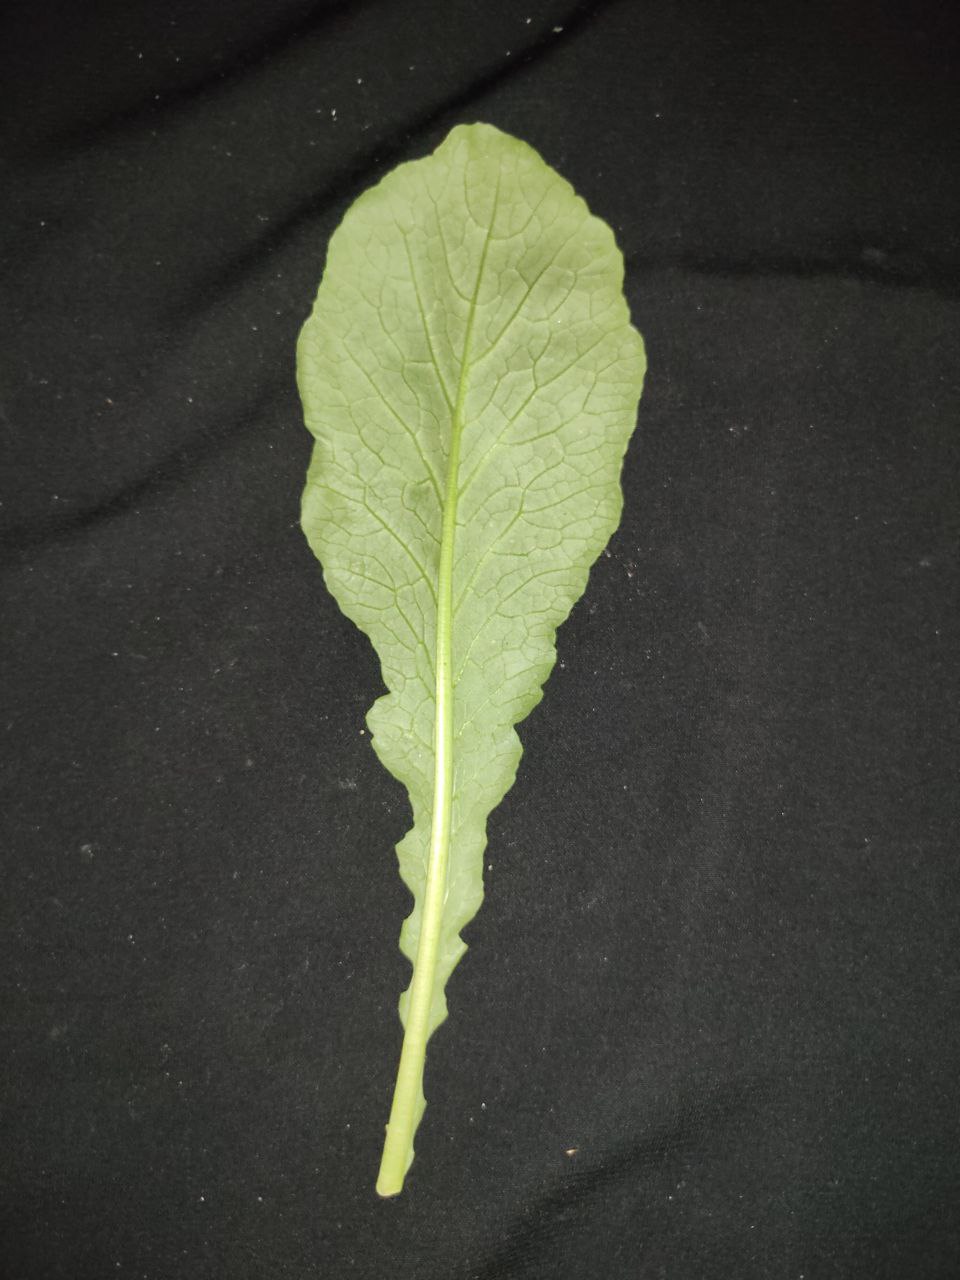
Label: Fresh leaf